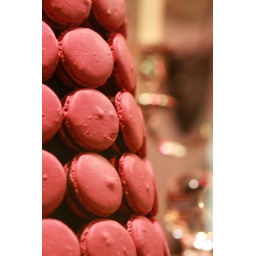
This was in Brown Thomas's window in Grafton Street. It was a tree of pink cookies.